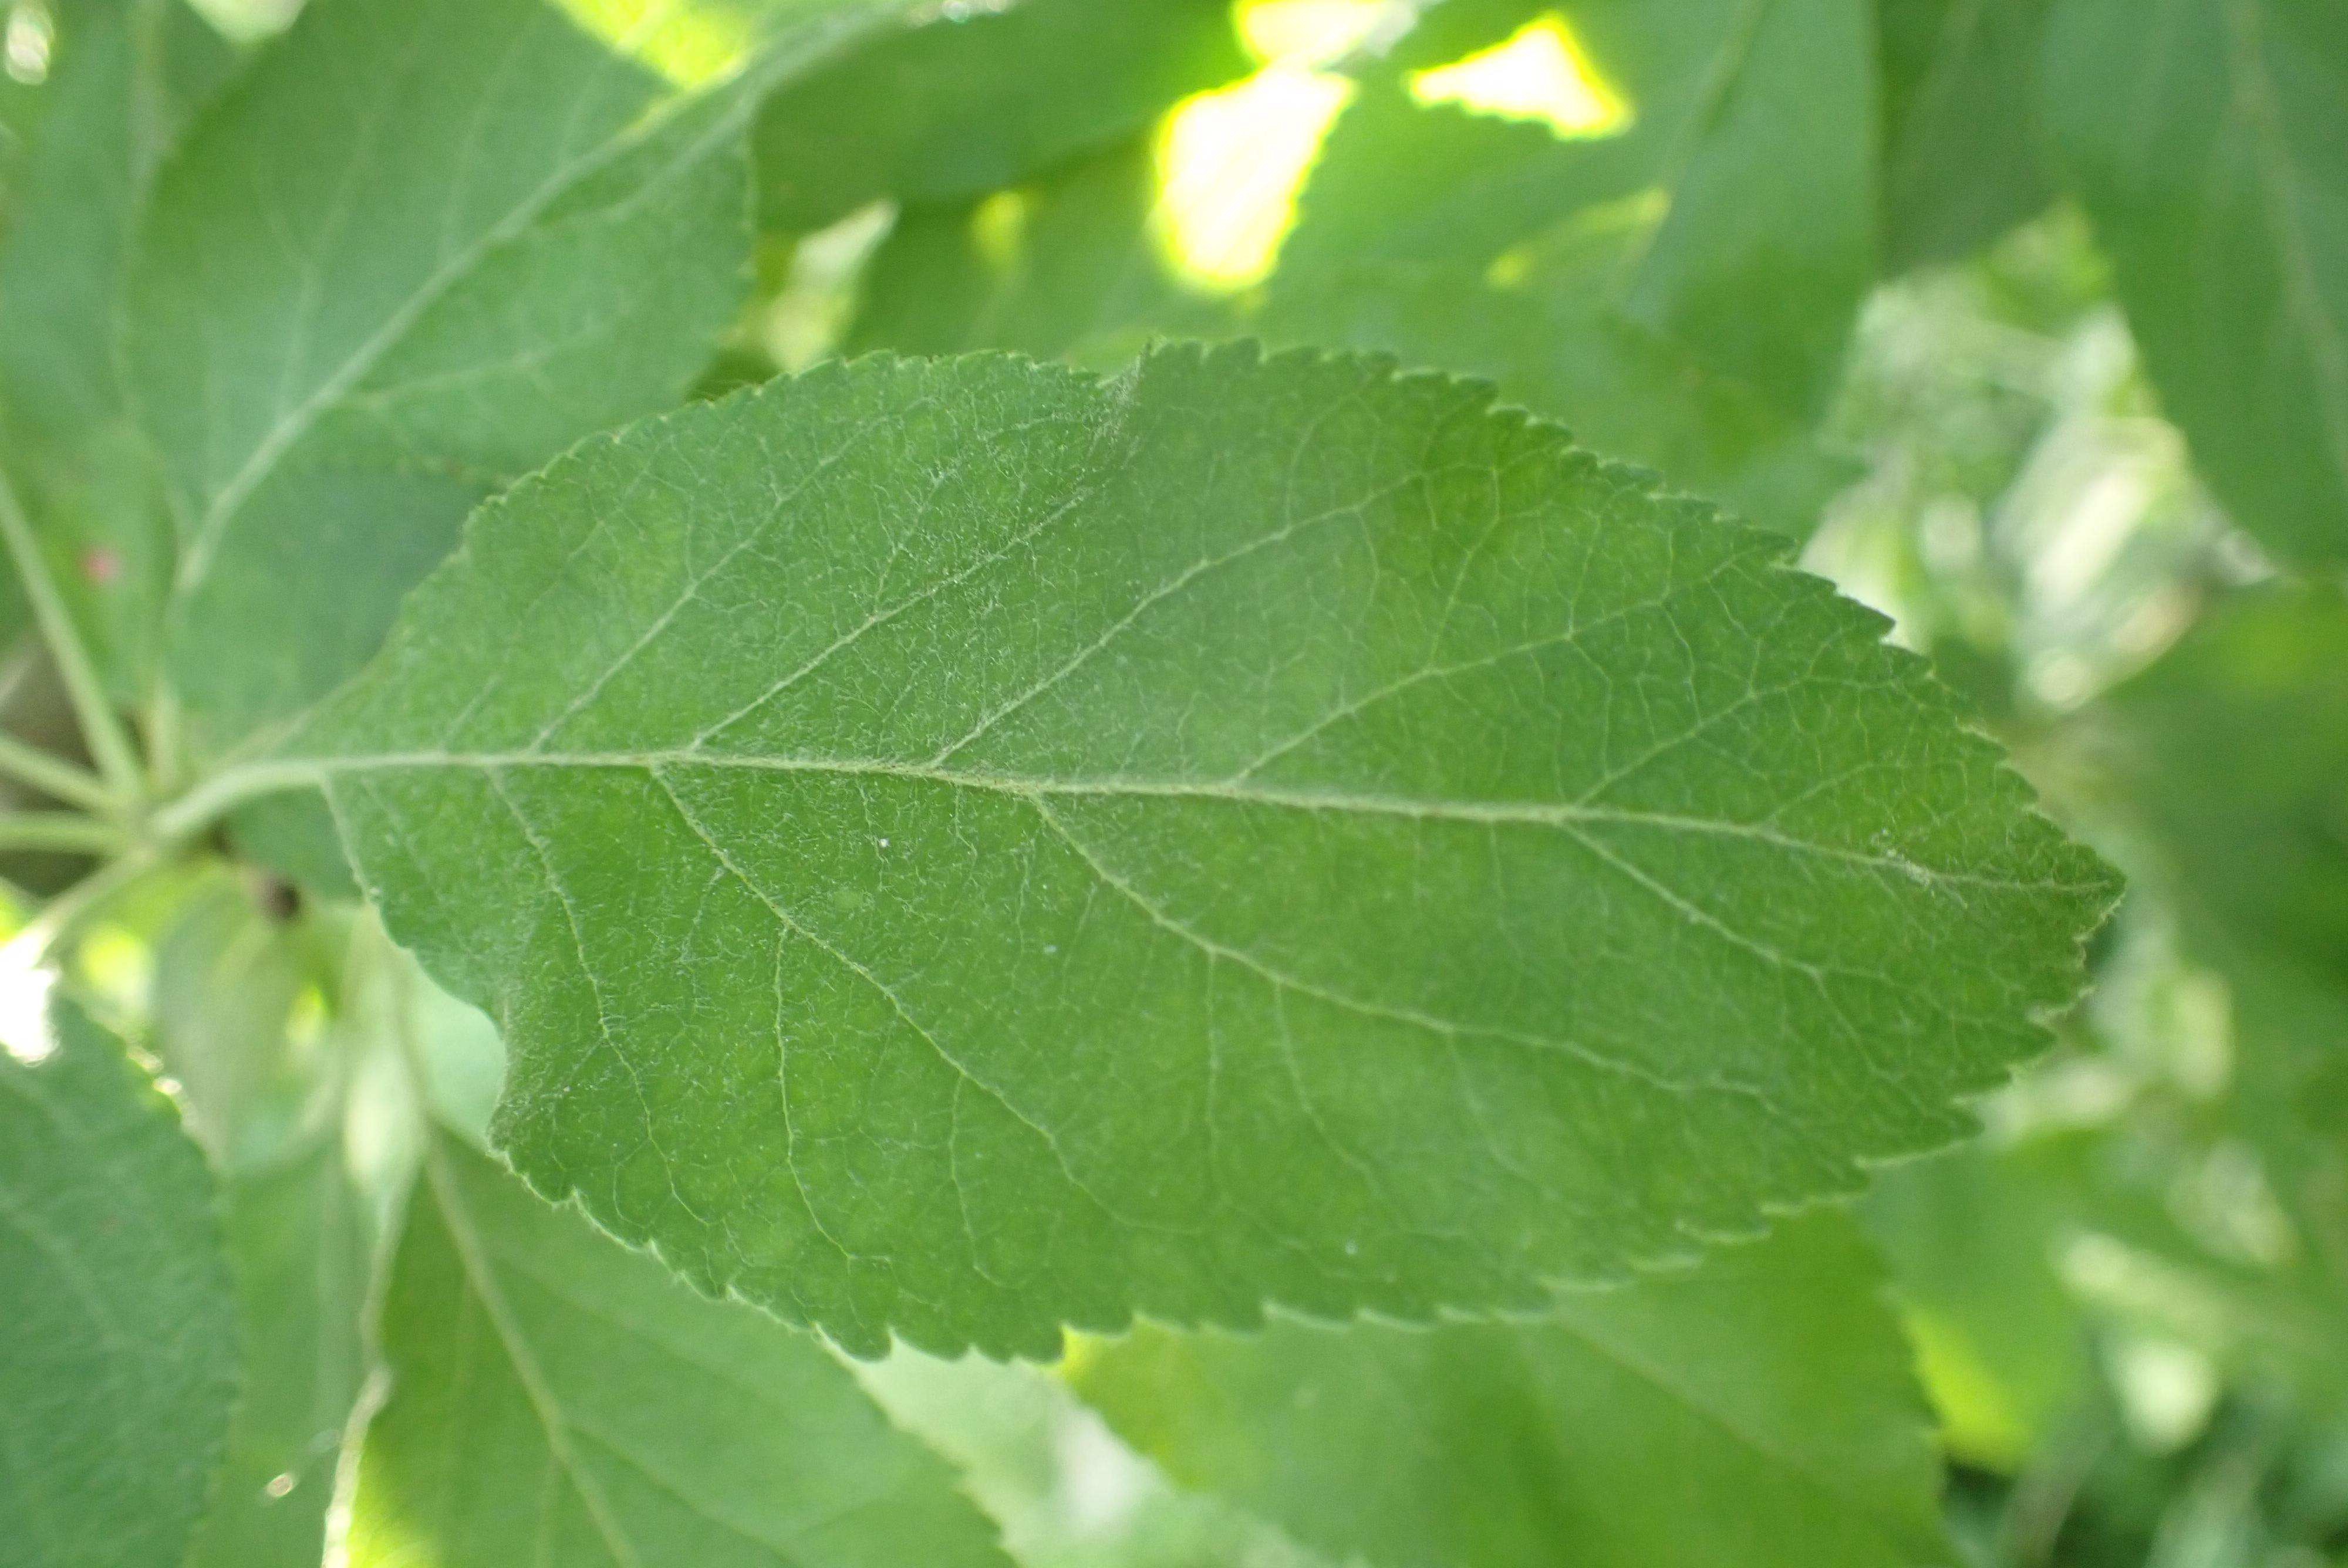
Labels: healthy